La Bâtie-Montgascon

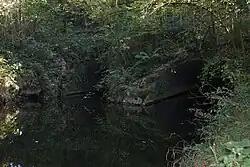
The Bourbre river

La Bâtie-Montgascon is located some 20 km east by south-east of Bourgoin-Jallieu and 25 km west of La Motte-Servolex. Access to the commune is by the D1516 road from La Tour-du-Pin in the west which passes through the north of the commune and the village before continuing east to Aoste. The D1075 comes from Veyrins-Thuellin in the north and passes through the hamlet of "Evrieu" in the commune before continuing south-east to Les Abrets. The A43 autoroute passes through the south of the commune from west to east but has no exit in the commune. The nearest exit is Exit east of the commune at Chimilin. Apart from the main village there are the hamlets of Évrieu, Avolin, Trévignieux, and Boutière. The commune is almost all farmland with a few small forests and small lakes.